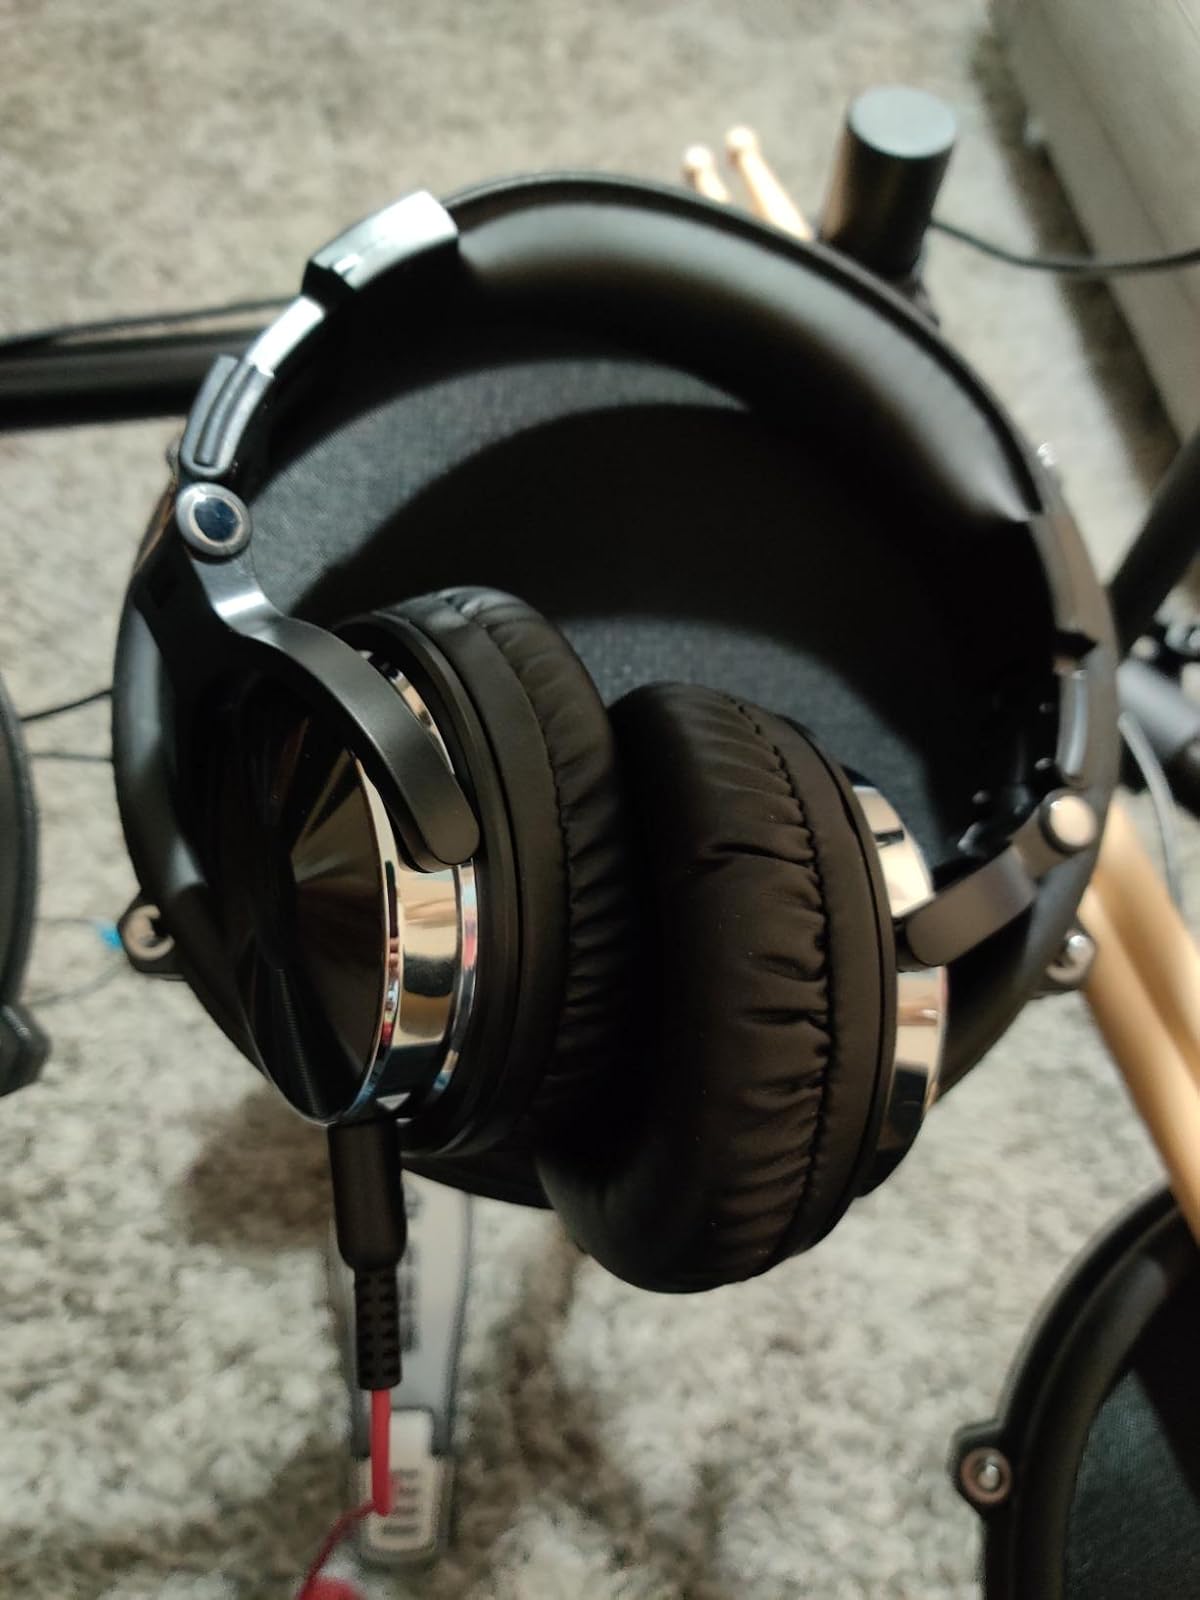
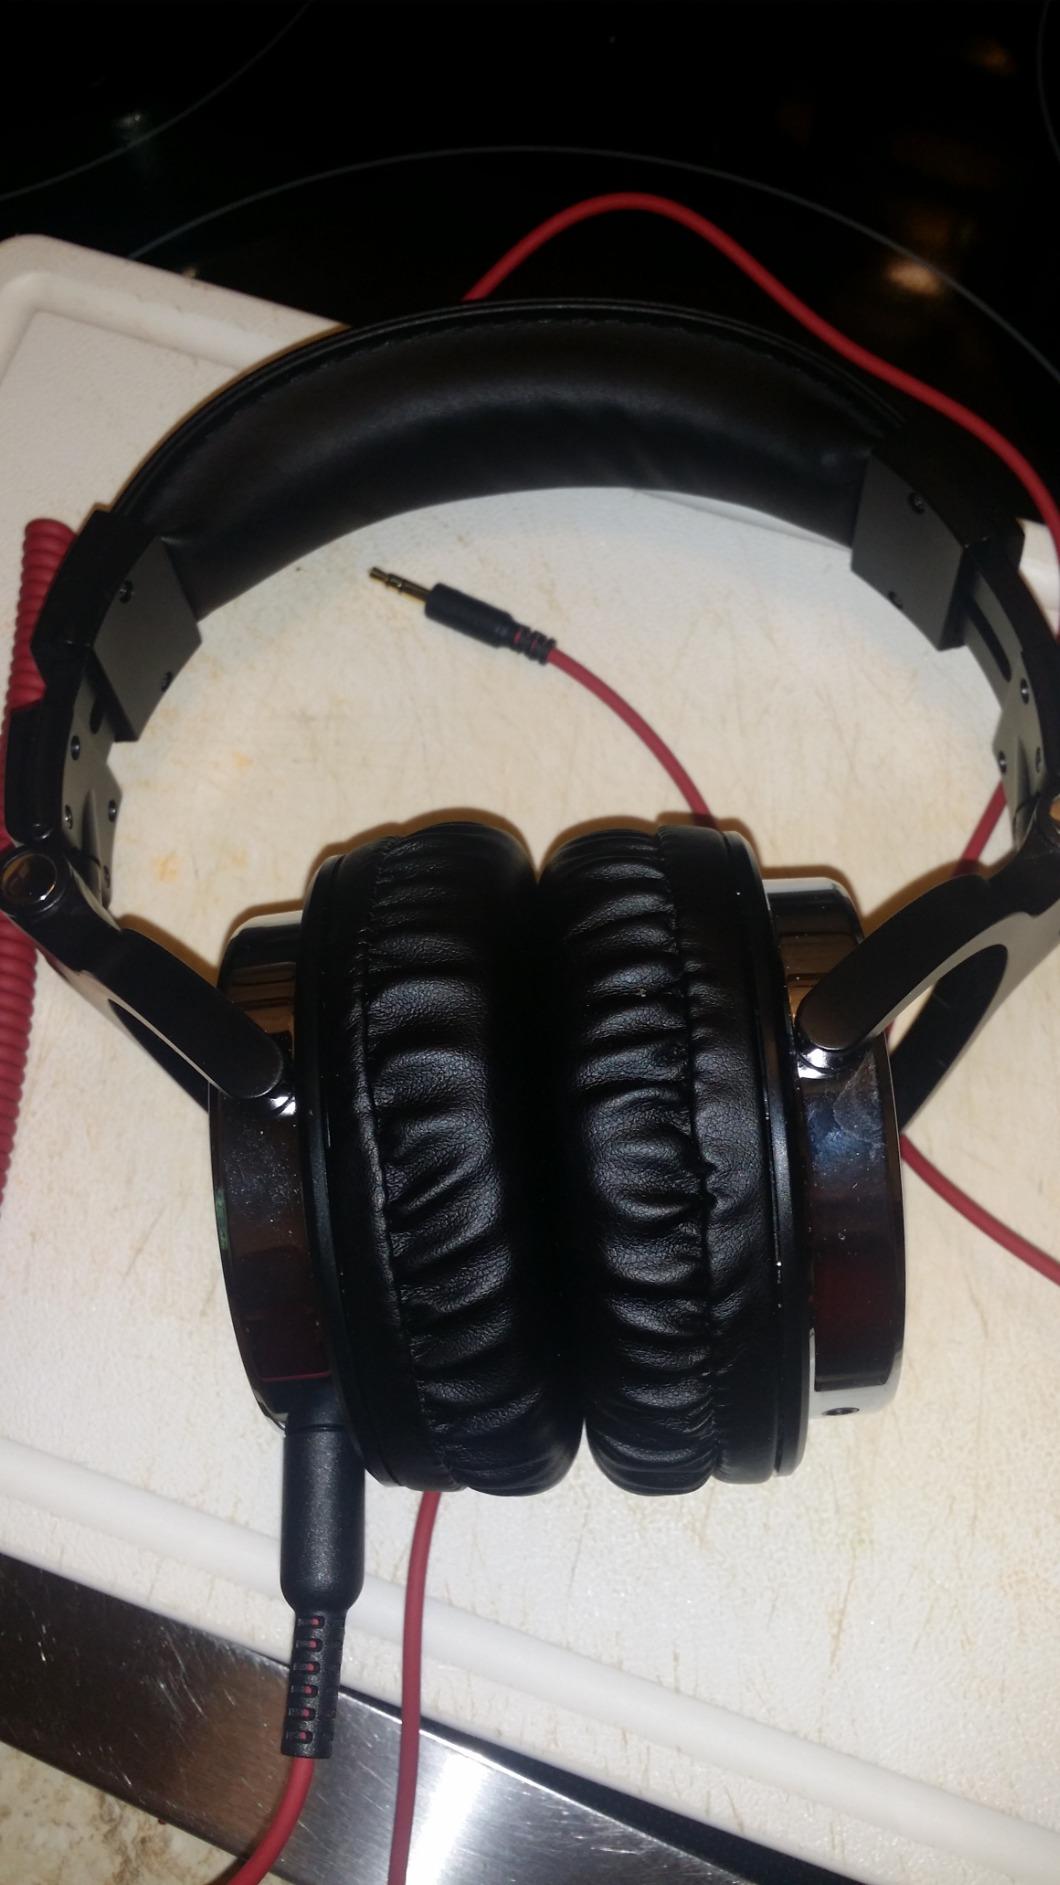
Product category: headphones
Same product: yes